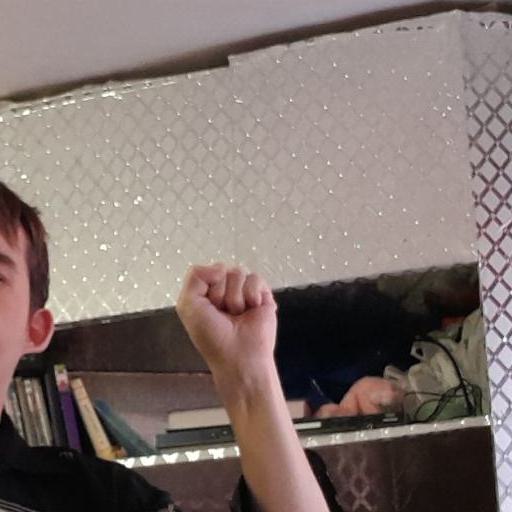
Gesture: fist